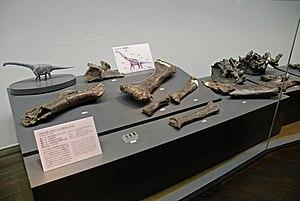
Fukuititan est un genre éteint de dinosaures macronariens du Crétacé inférieur retrouvé au Japon.